Raipura, Panna

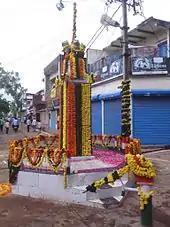
Jhanda Chowk

2. Sankat Mochan Dham: "Sankat Mochan = Hanuman" and "Dham = Place". Literal Meaning 'Place of Lord Hanuman'